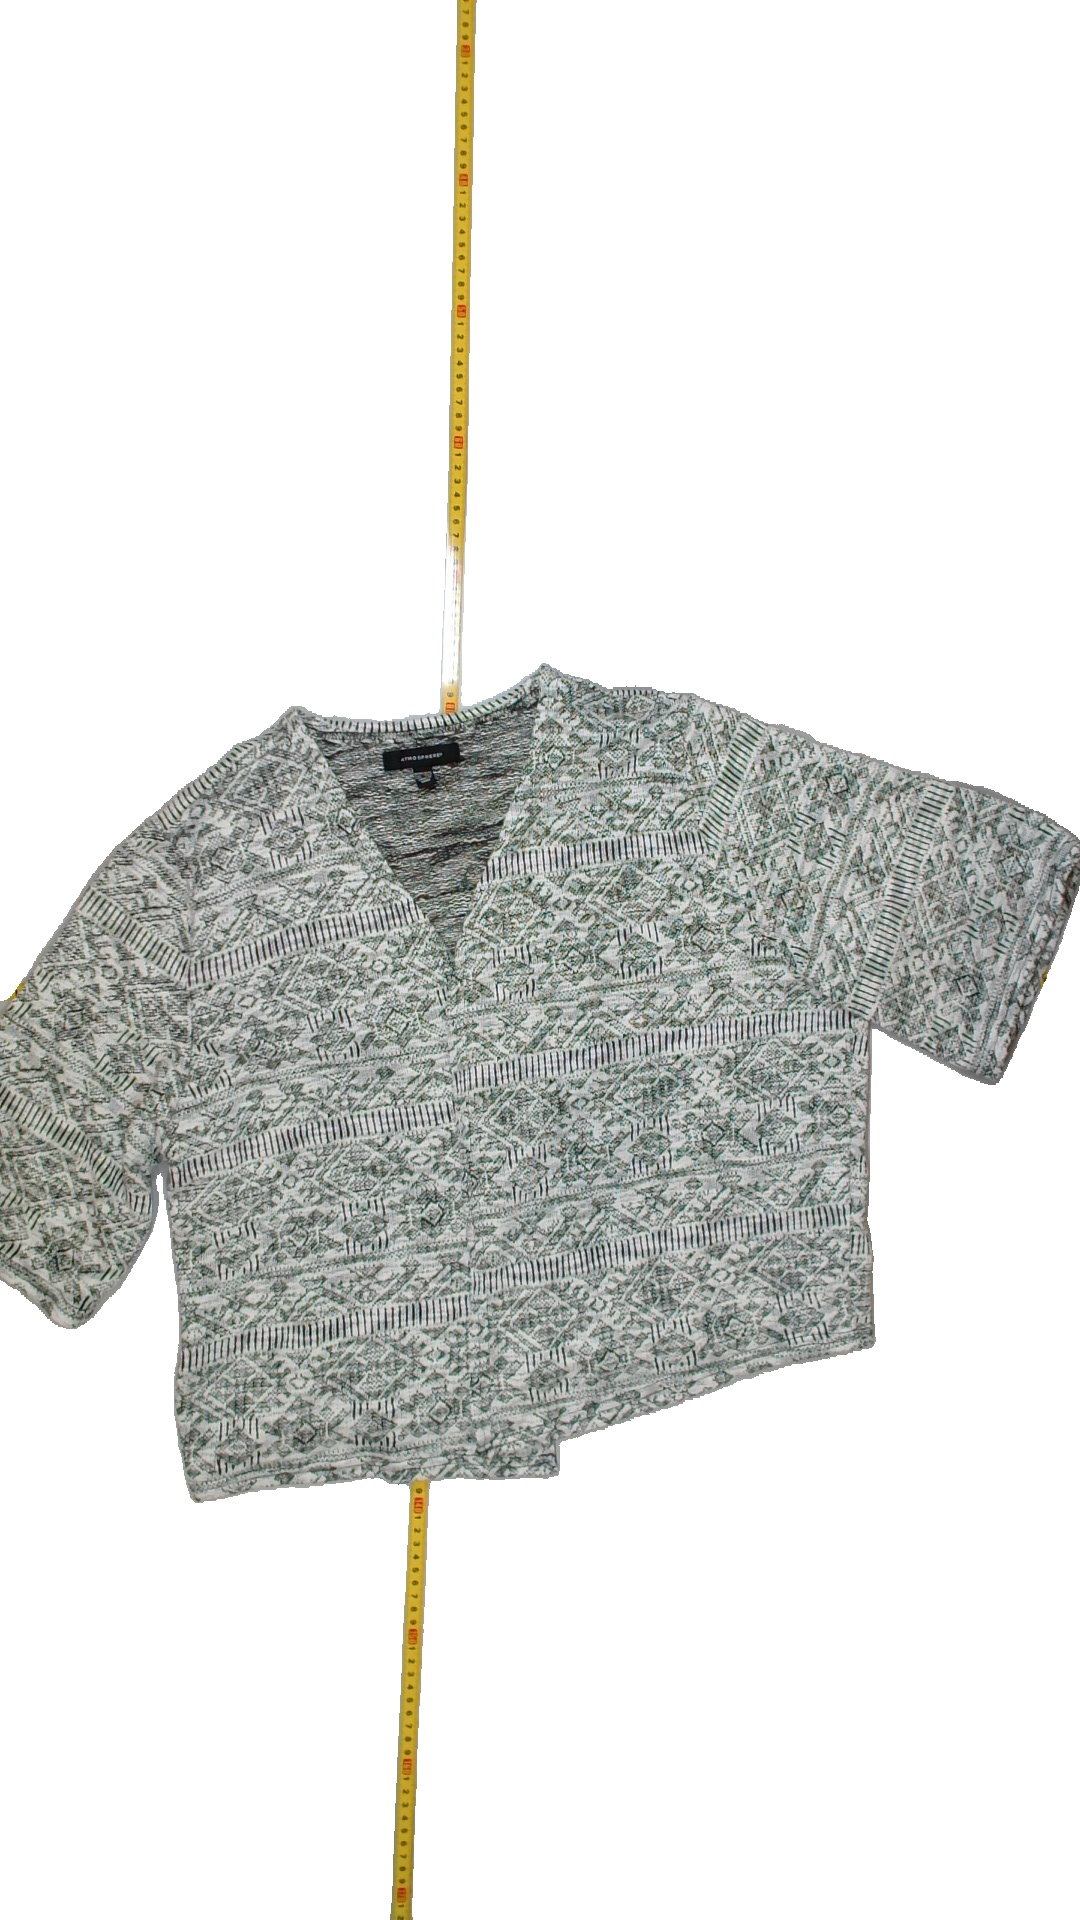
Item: Cardigan (Ladies)
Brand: Not Applicable
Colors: Multicolor
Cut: C-collar, Loose
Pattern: Geometric print
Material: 63%polyester 37%cotton
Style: No trend
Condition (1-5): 5
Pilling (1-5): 5
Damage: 0
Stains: No
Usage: Reuse
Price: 50-100